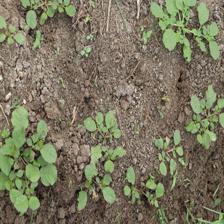
Label: BroadLeafWeed